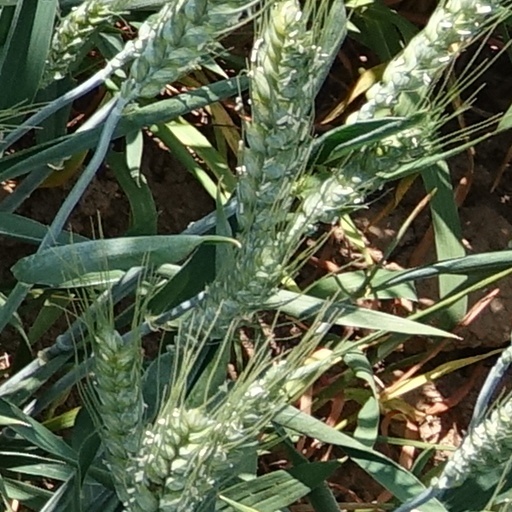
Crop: wheat